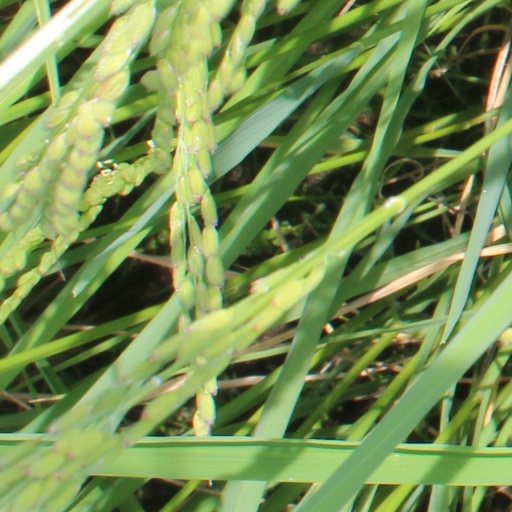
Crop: rice